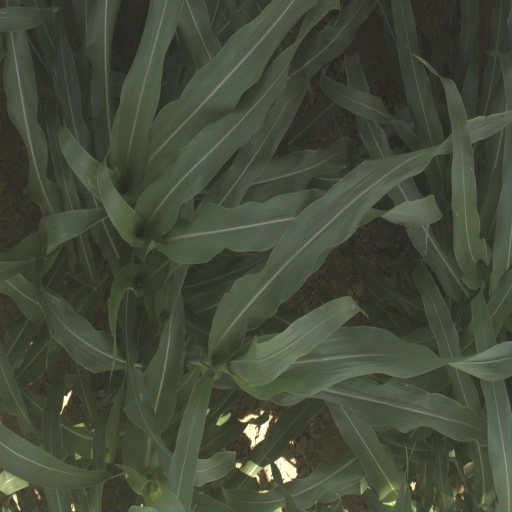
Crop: sorghum